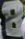
Number: 8